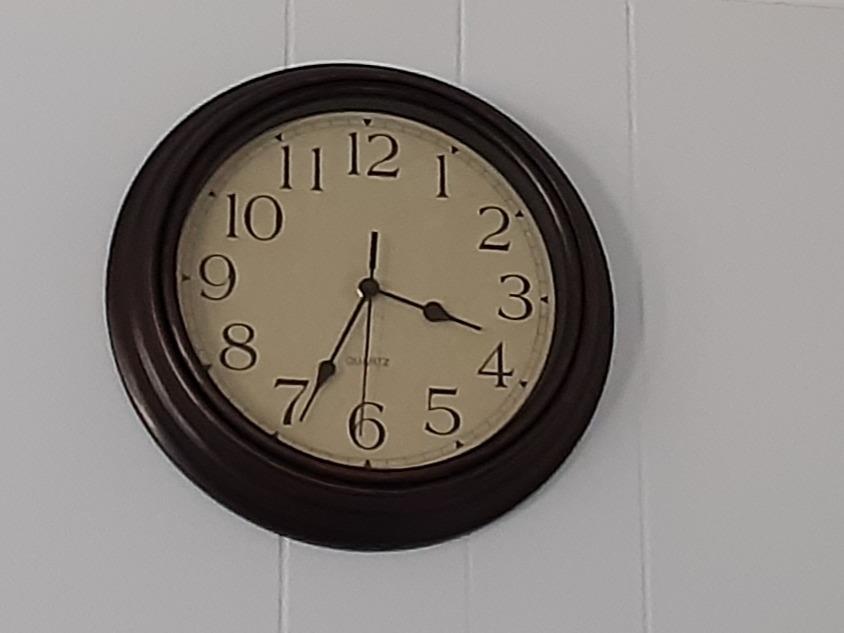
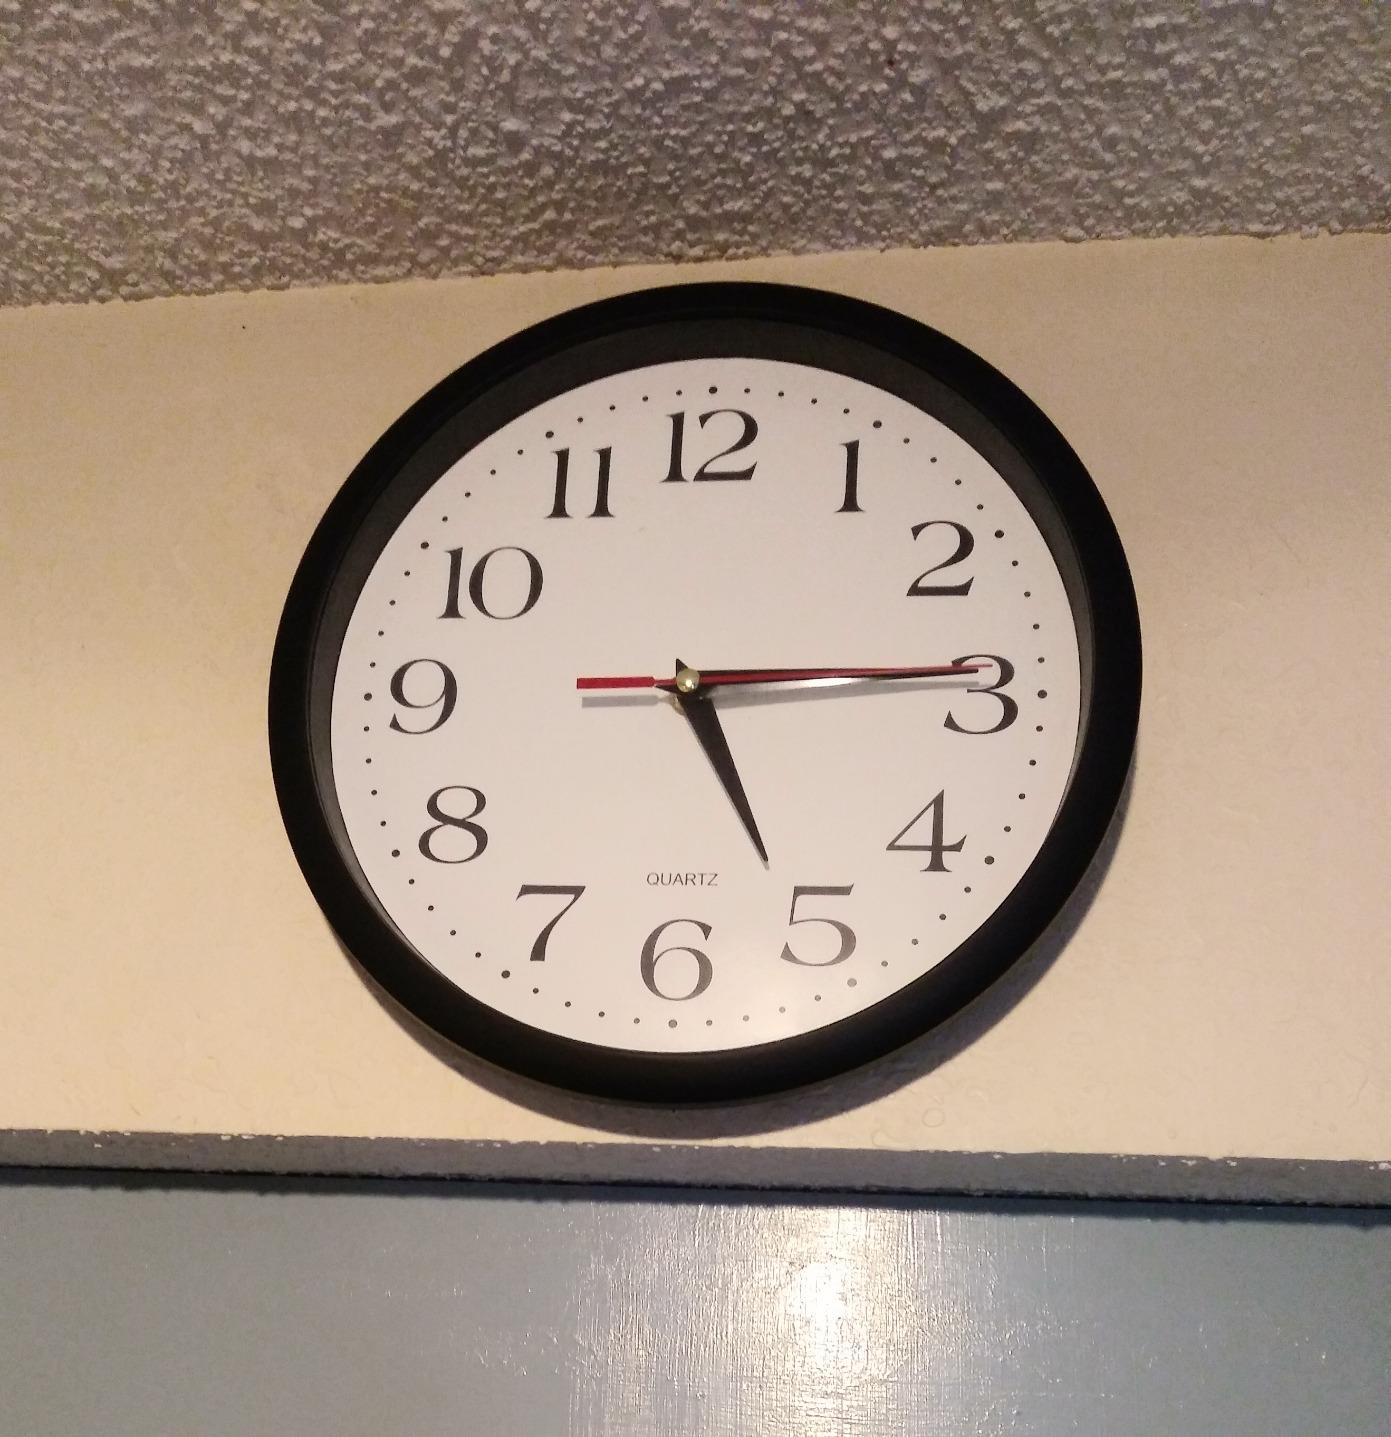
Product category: clock
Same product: no